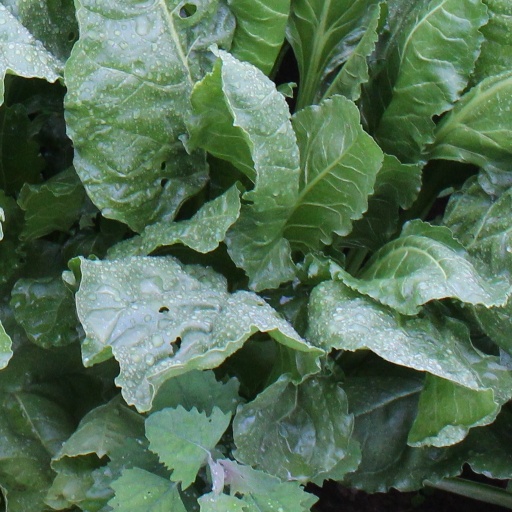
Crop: sugar beet